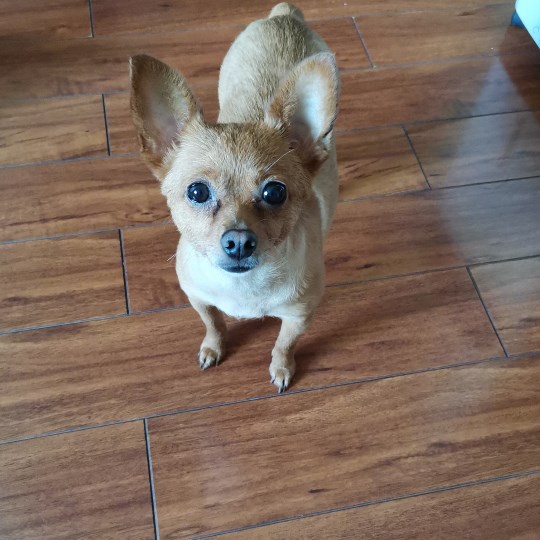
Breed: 561-n000127-miniature_pinscher